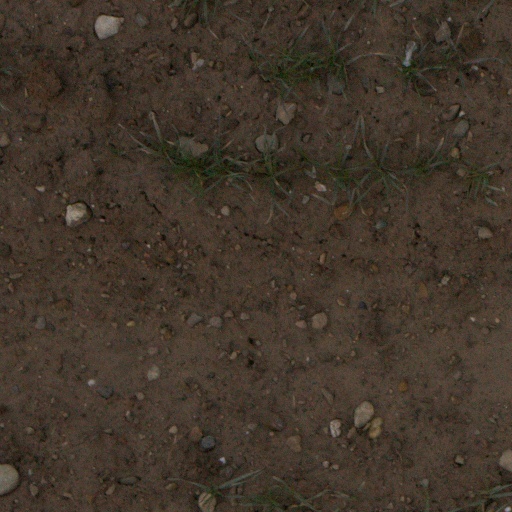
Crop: wheat